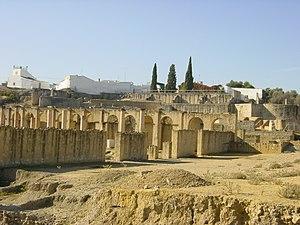
El Castillo de las Guardas est une commune située dans la province de Séville de la communauté autonome d’Andalousie en Espagne.